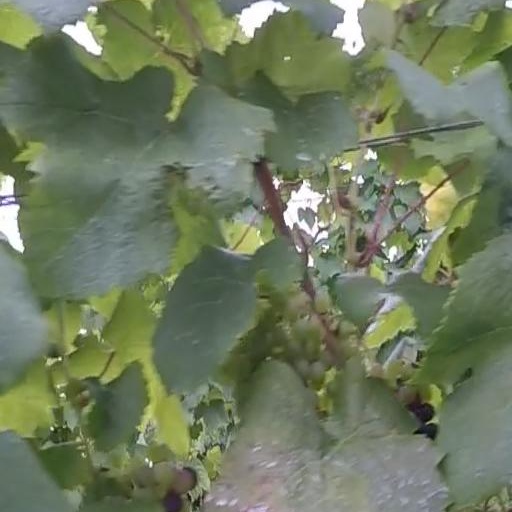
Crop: grape